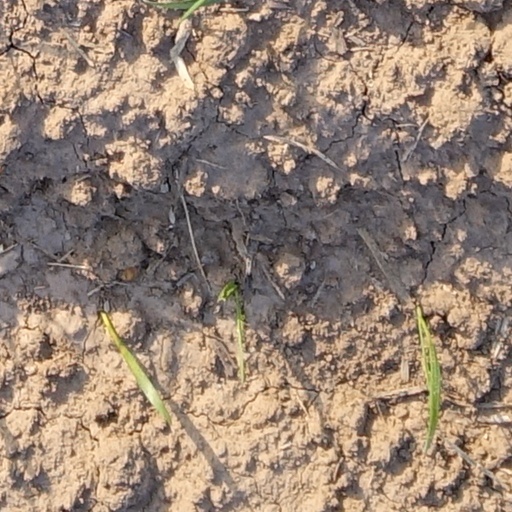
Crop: wheat